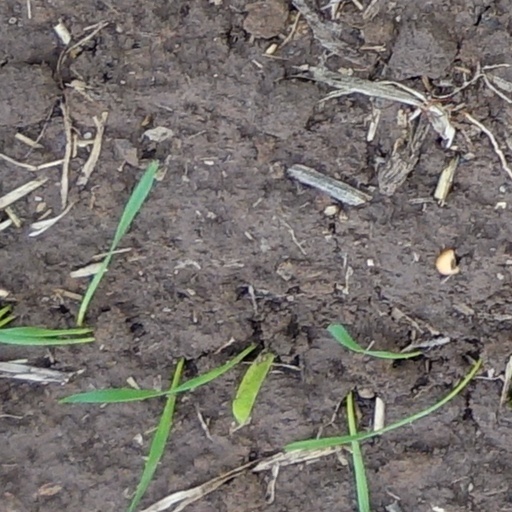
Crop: wheat